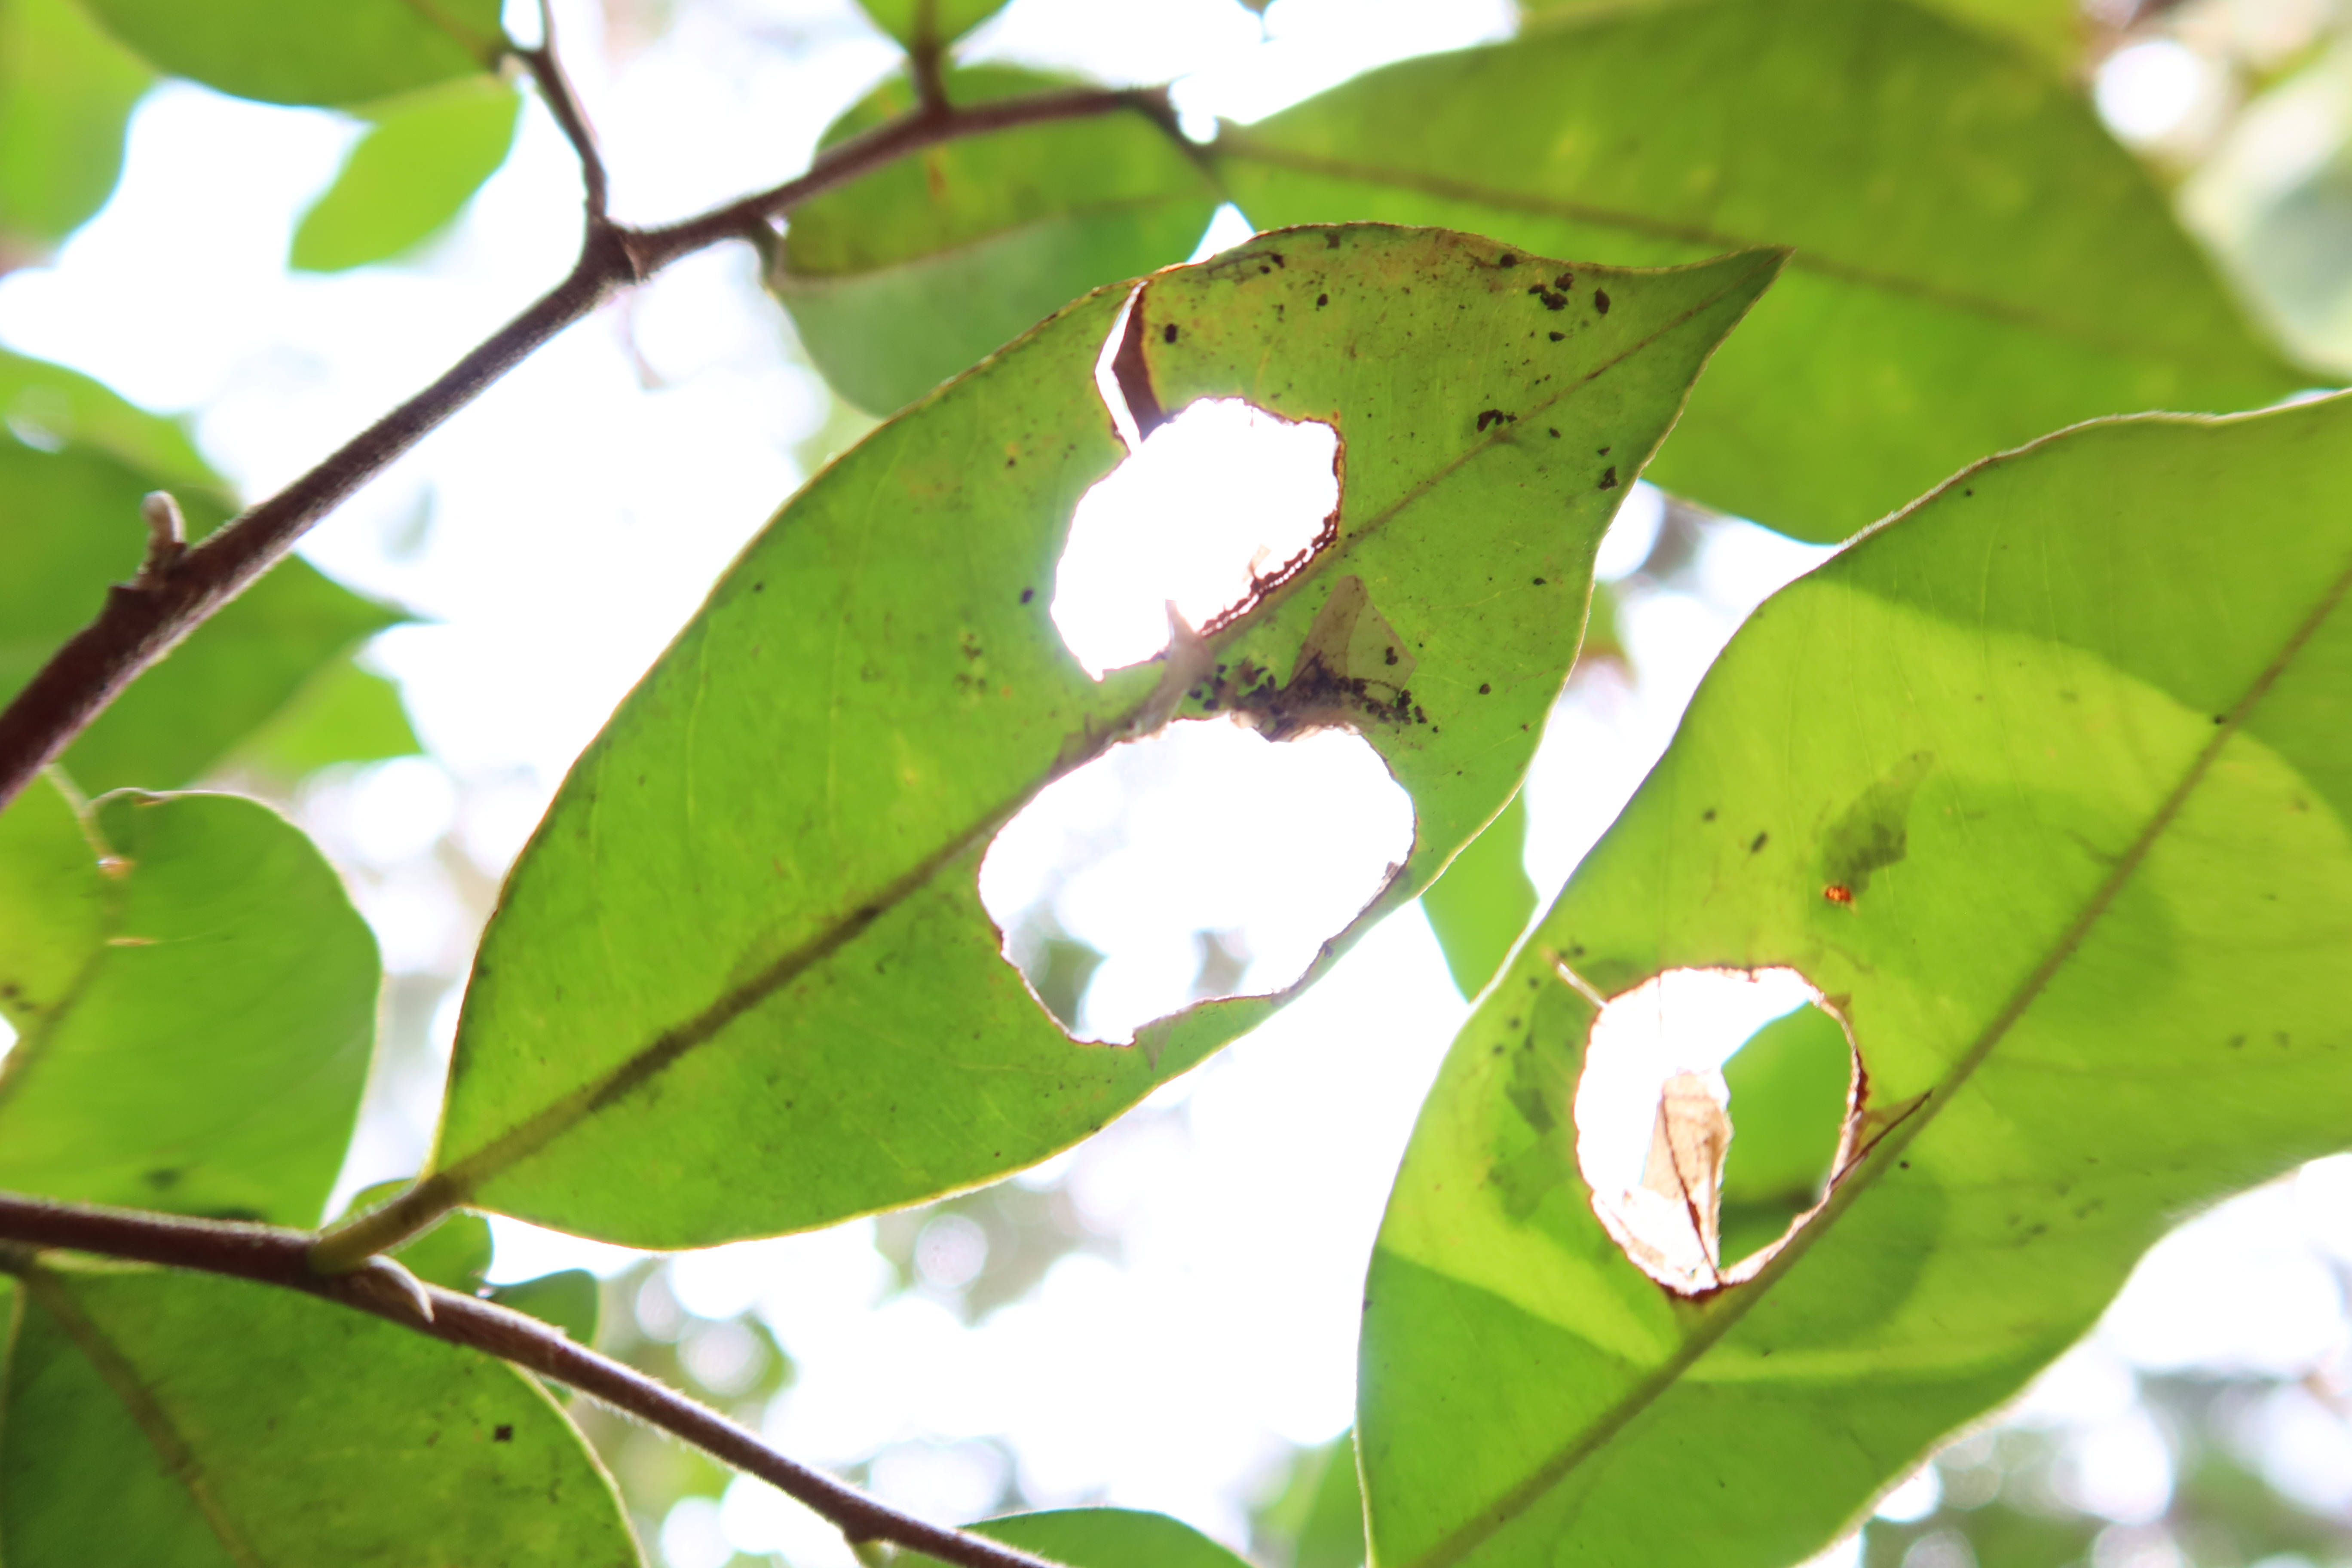
Label: Translucent lesion